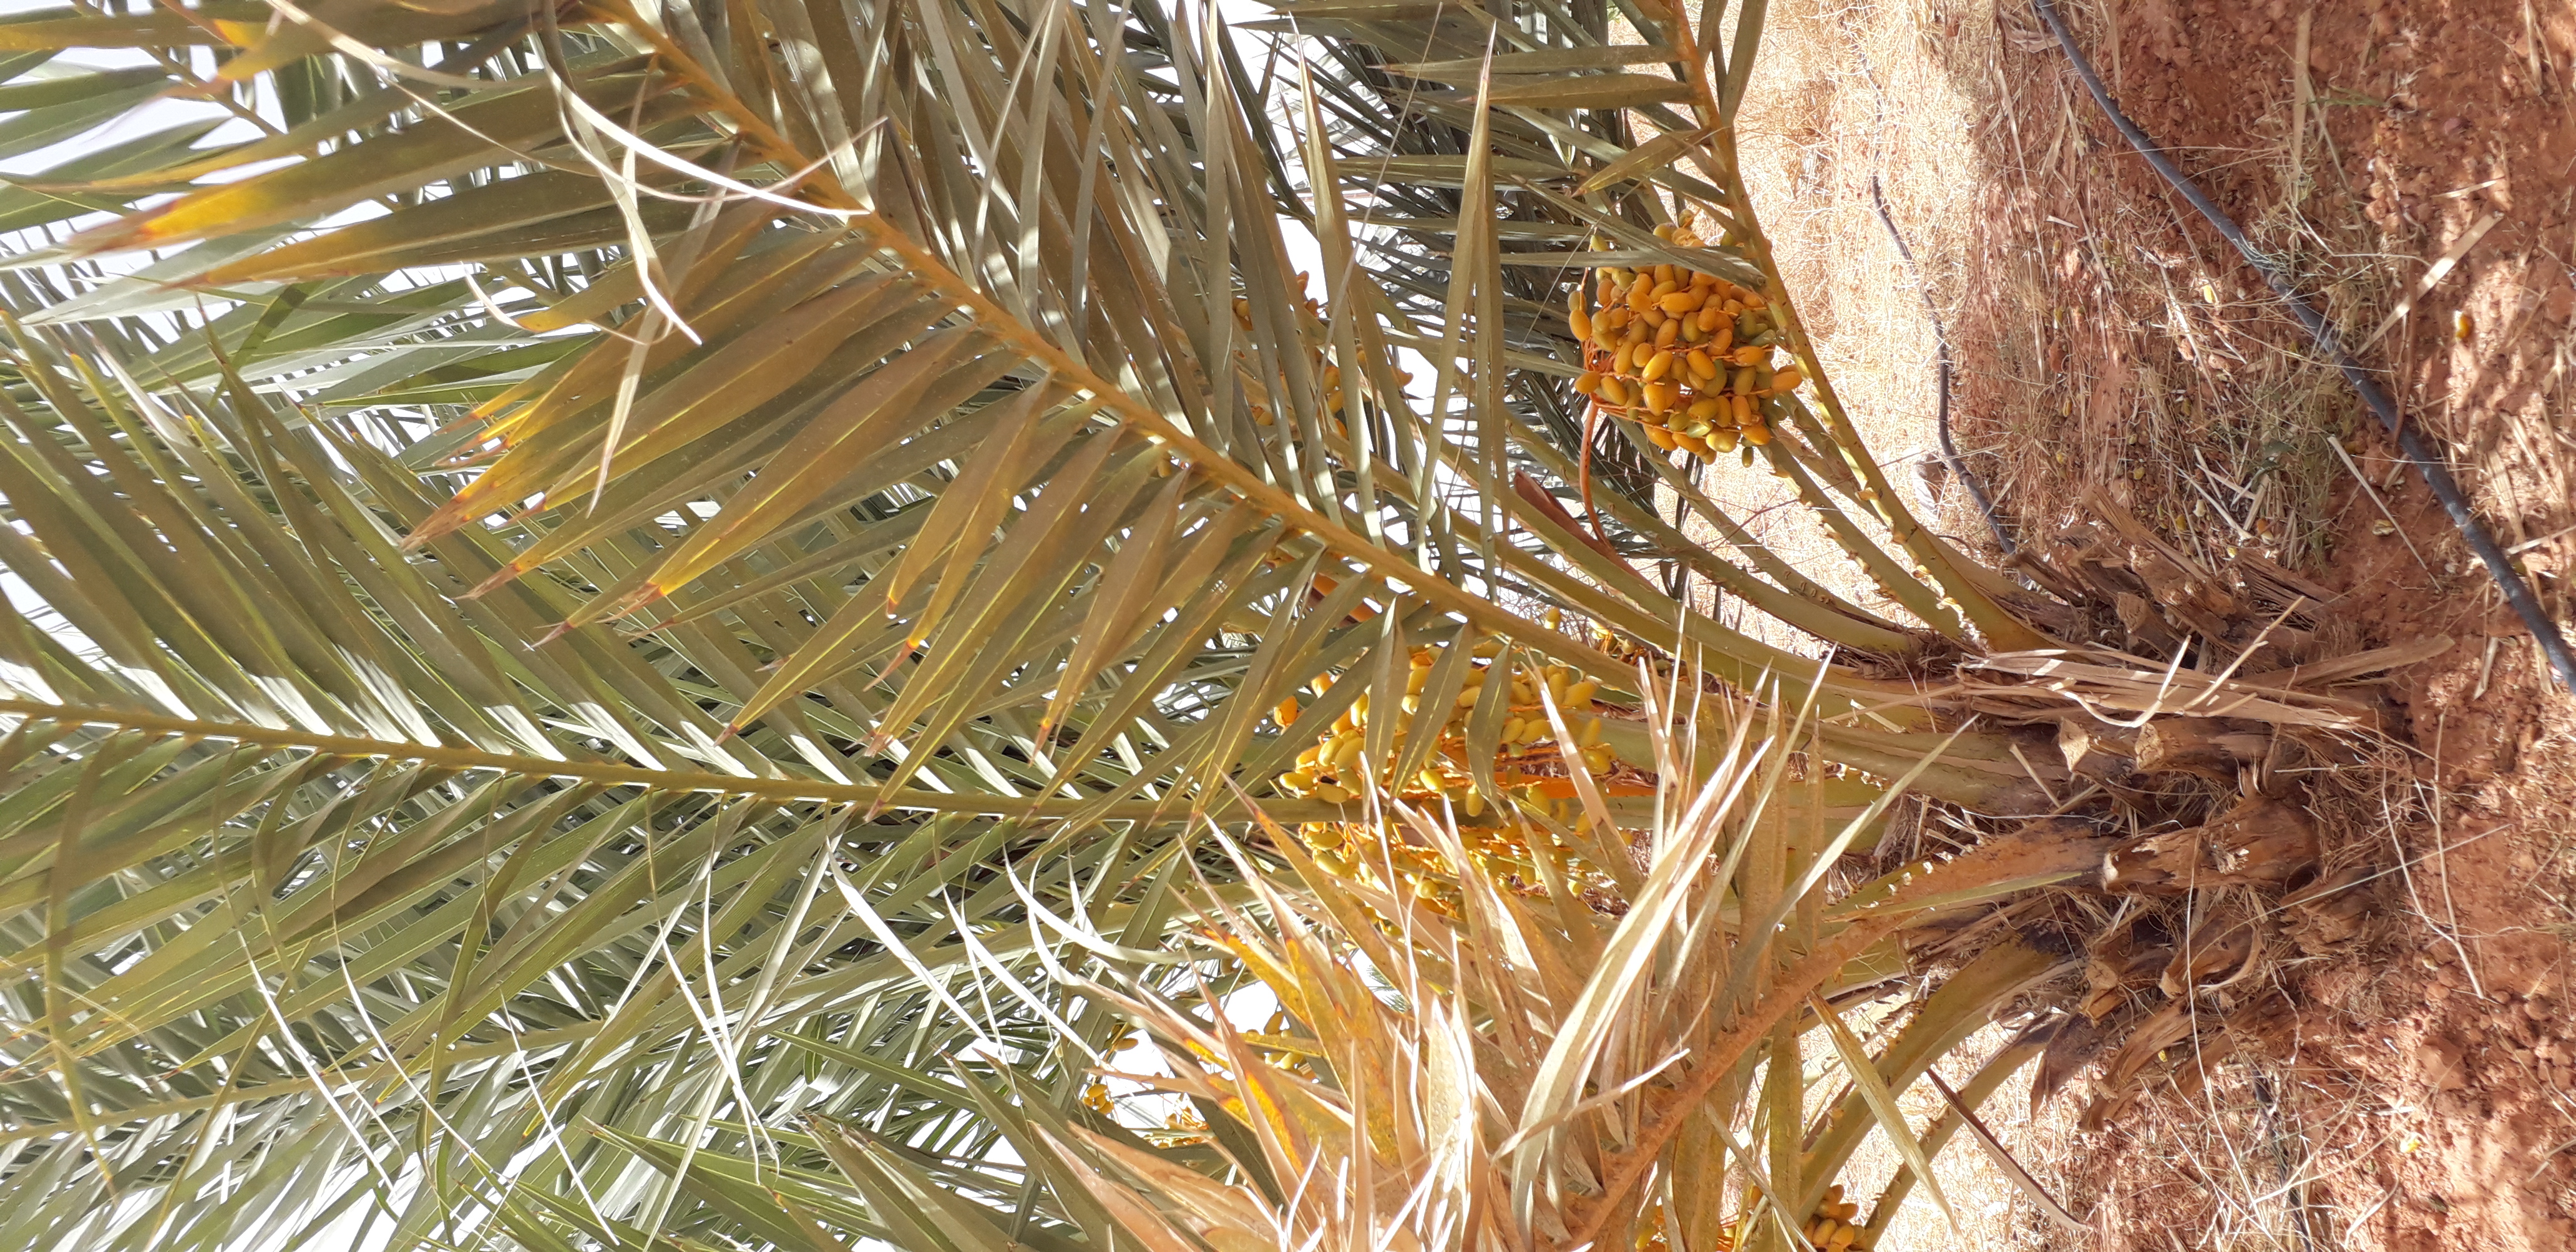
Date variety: kholt